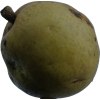
Label: pear